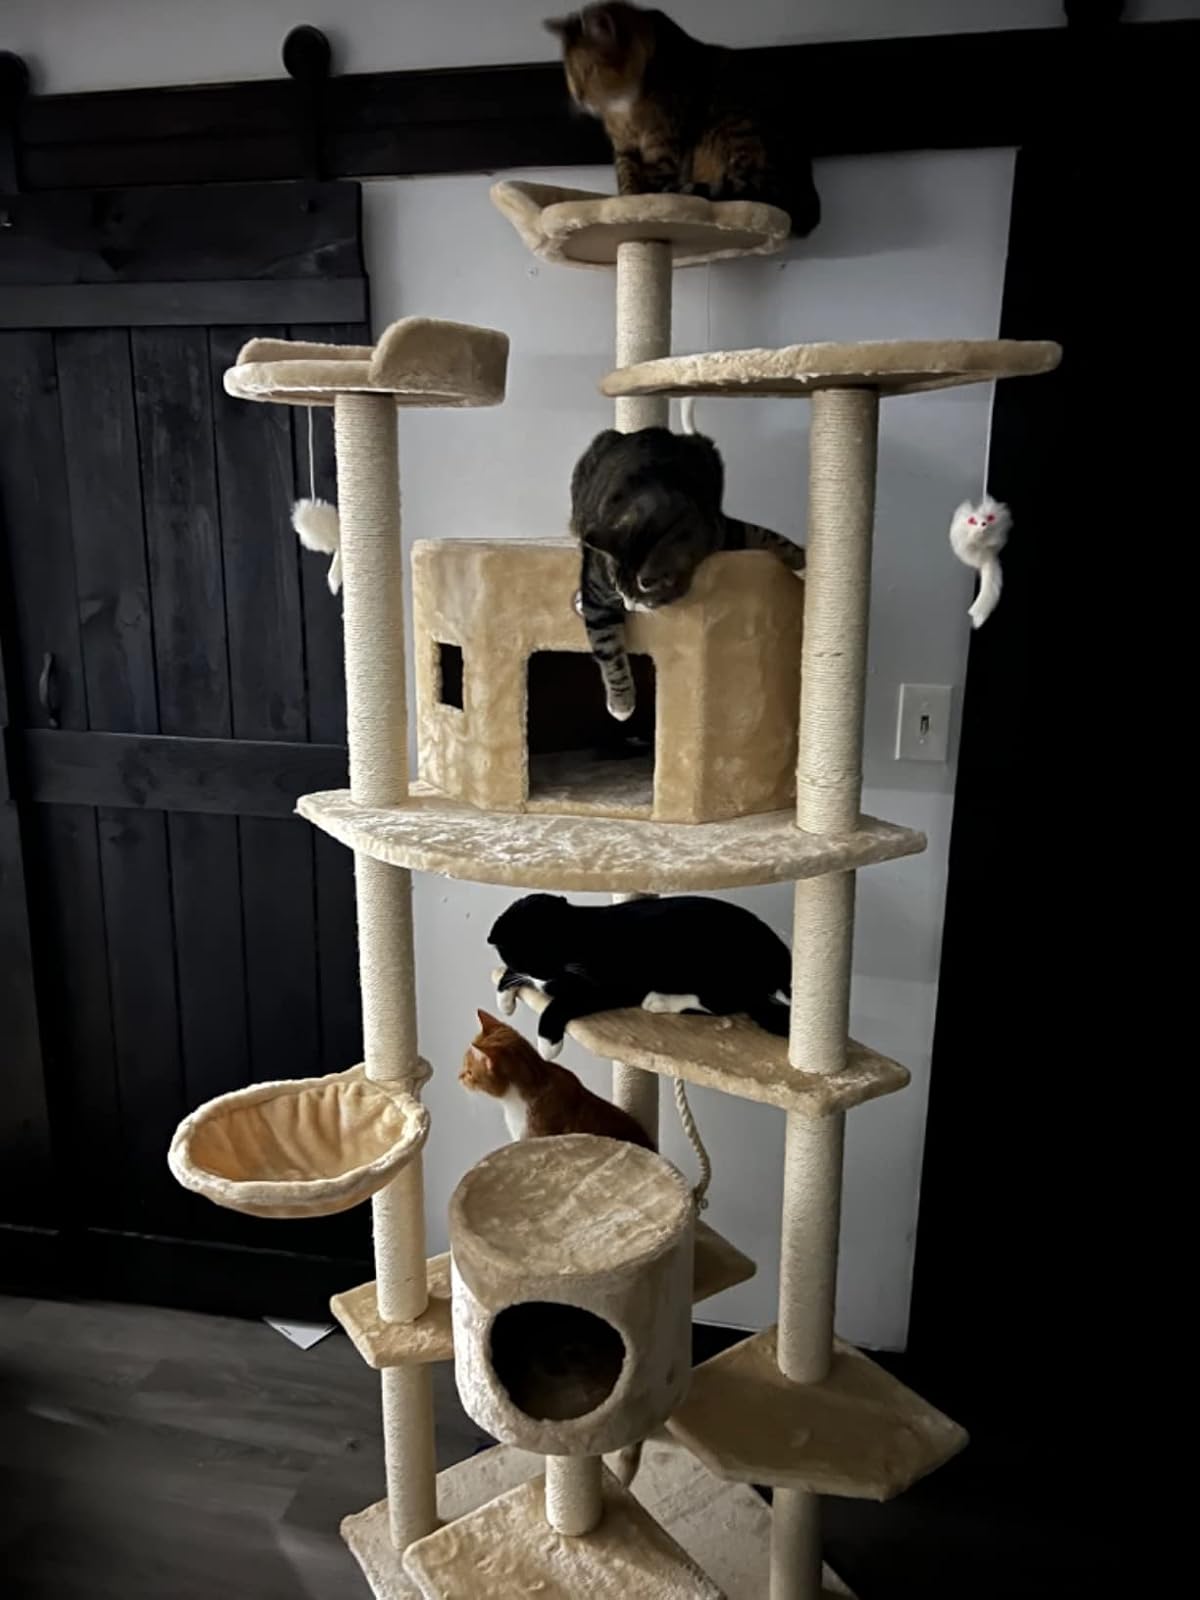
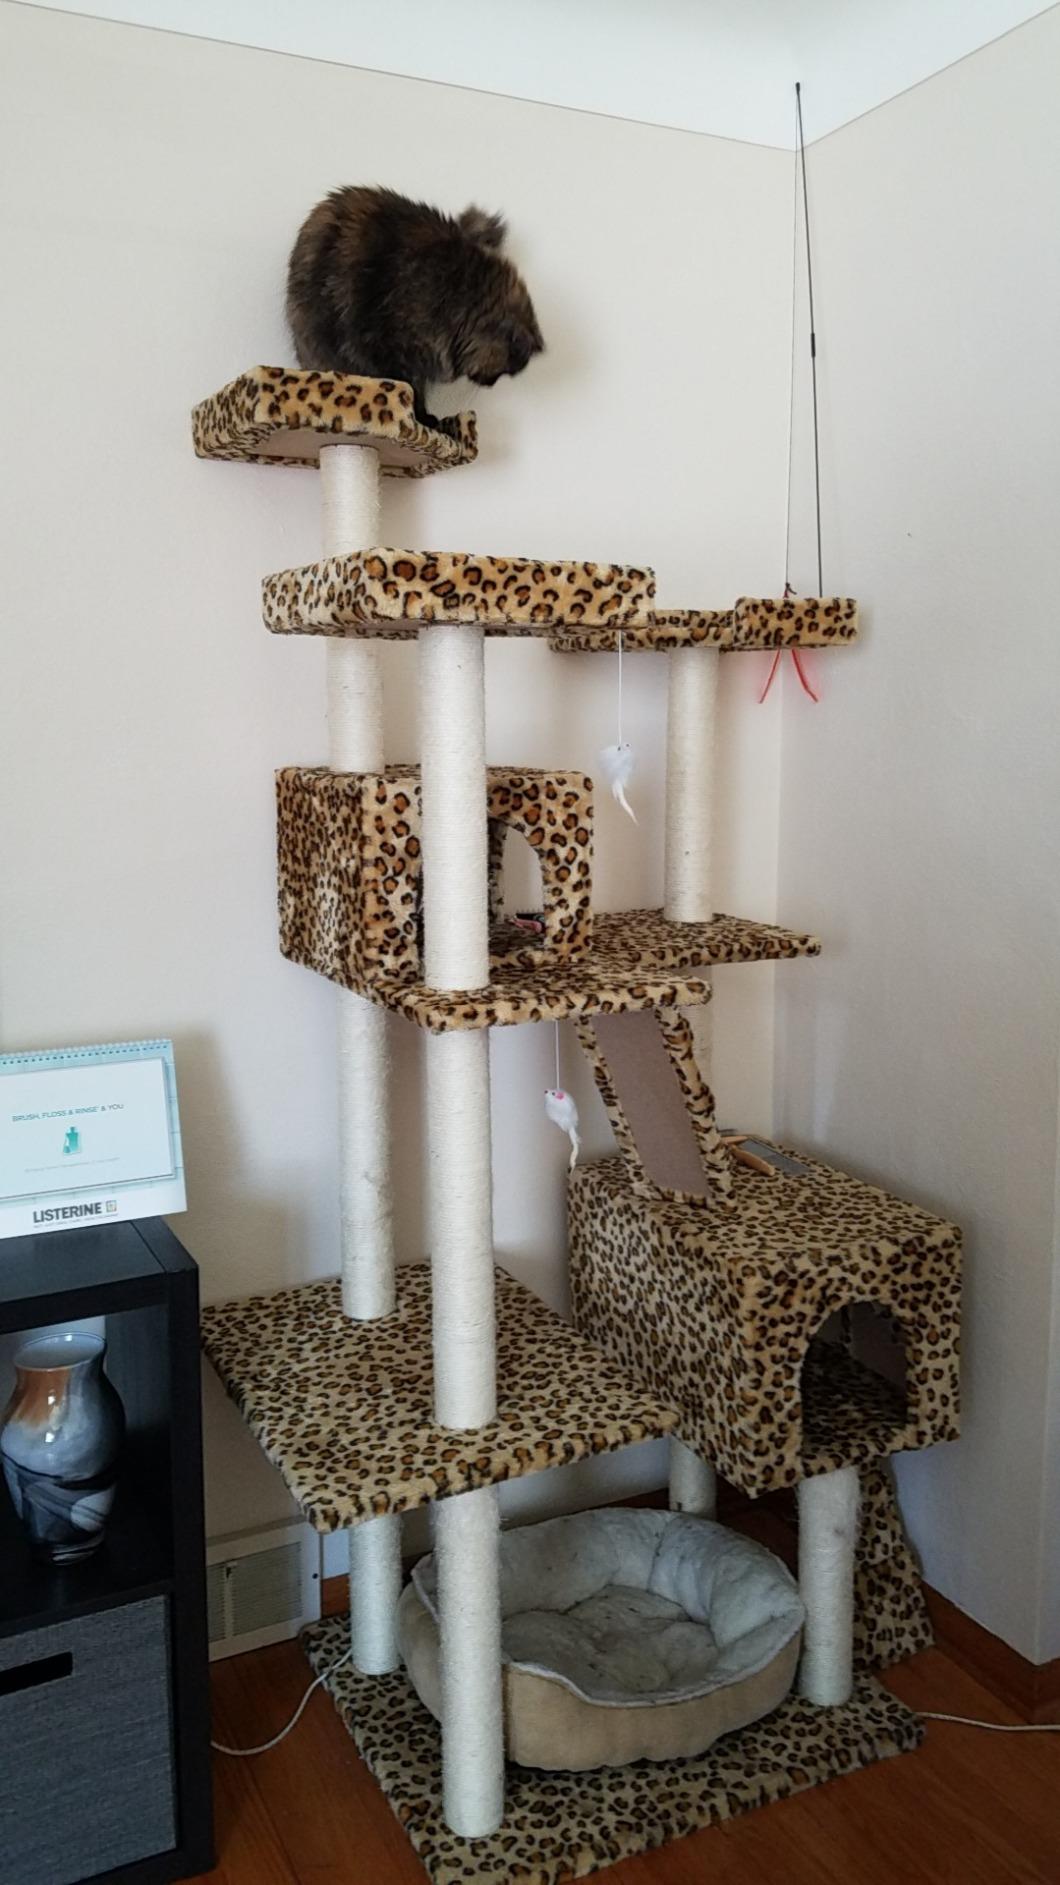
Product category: items_cat tree
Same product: no